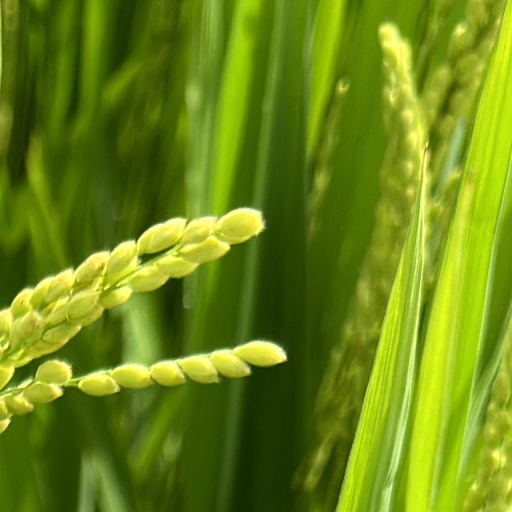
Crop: rice